Antakalnis

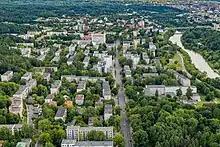
Panorama

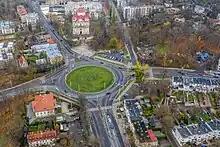
Olandų žiedas (Dutch Roundabout)

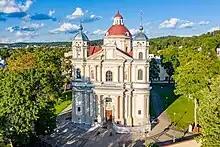
Church of St. Peter and St. Paul

Antakalnis ("literally" ) is an eldership in Vilnius, Lithuania. Antakalnis is one of the oldest, and largest historical suburbs of Vilnius. It is in the Eastern section of Vilnius, along the left bank of the Neris, with the river running along the whole Western side of the district. Antakalnis Eldership is the second-largest in Vilnius, with an area of .